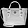
Label: Bag